USS Kalinin Bay

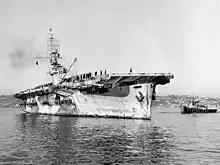
"Kalinin Bay" arriving in San Diego following her engagement off Samar.

At about 0930, as the enemy ships fired parting salvos and reversed course northward, "Kalinin Bay" scored a direct hit amidships on a retreating destroyer. Five minutes later, she ceased fire and retired southward with the surviving ships of Taffy 3. At 1050, the task unit came under a concentrated air attack. During the 40-minute battle, the first attack from a "Kamikaze" unit in World War II, all except were damaged. One plane of Lieutenant Yukio Seki and his Shikishima squadron crashed through "St. Lo" flight deck and exploded her torpedo and bomb magazine, mortally wounding the carrier. Four diving planes attacked "Kalinin Bay" from astern and the starboard quarter. Intense fire splashed two close aboard; but a third plane crashed into the port side of the flight deck, damaging it badly. The fourth hit destroyed the aft port stack.